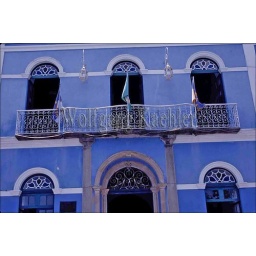
Brazil, near recife, olinda, street scene, windows and balcony of blue house (Unesco world heritage site)